Rainbow Terrace

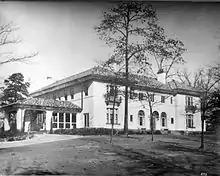
Rainbow Terrace, 1922

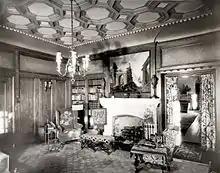
Rainbow Terrace library, 1922

Rainbow Terrace, now known as Lullwater Estate, is the Mediterranean-style Atlanta mansion built for Lucy Beall Candler Owens Heinz (1882–1962), daughter of Coca-Cola co-founder Asa Griggs Candler. The architect was G. Lloyd Preacher, the architect of Atlanta City Hall. It is located at what is now 1610 Ponce de Leon Avenue in the Druid Hills Historic District.